William Bowyer (MP)

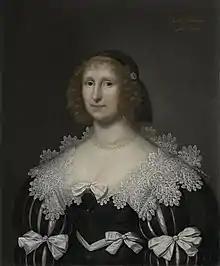
William Bowyer married Hester Skeffington (pictured), daughter of William Skeffington.

Sir William Bowyer (c. 1588 – 1641) was an English politician who sat in the House of Commons at various times between 1620 and 1641.